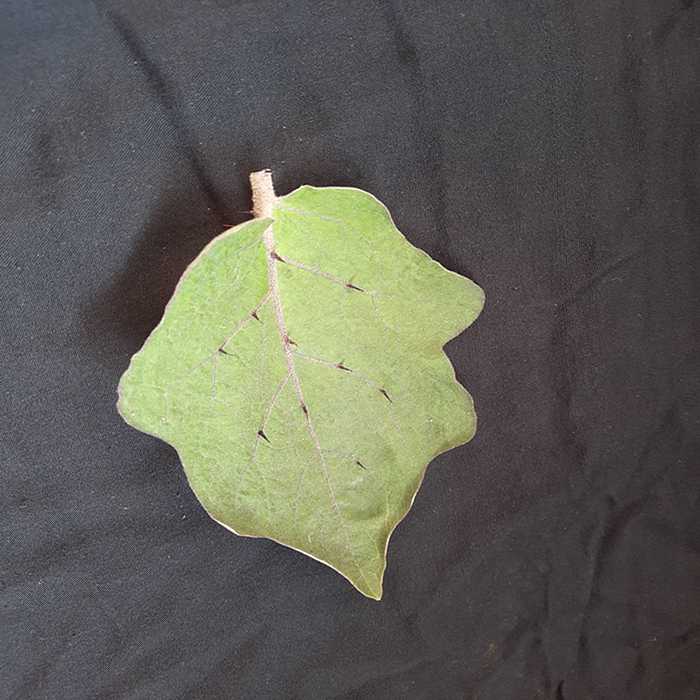
Plant: Eggplant
Label: Eggplant fresh leaf